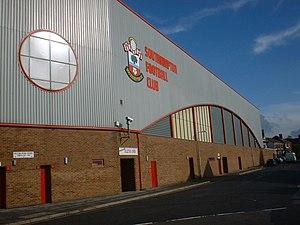
The Dell est un ancien stade de football localisé à Southampton, enceinte du club du Southampton Football Club entre 1898 et 2001.